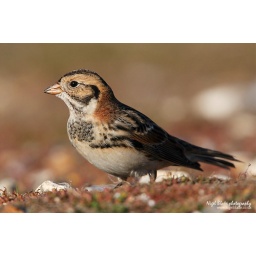
Lapland Longspur or Lapland Bunting, Calcarius lapponicus winter plumage bird feeding on Salthouse beach in Norfolk _E2D4151